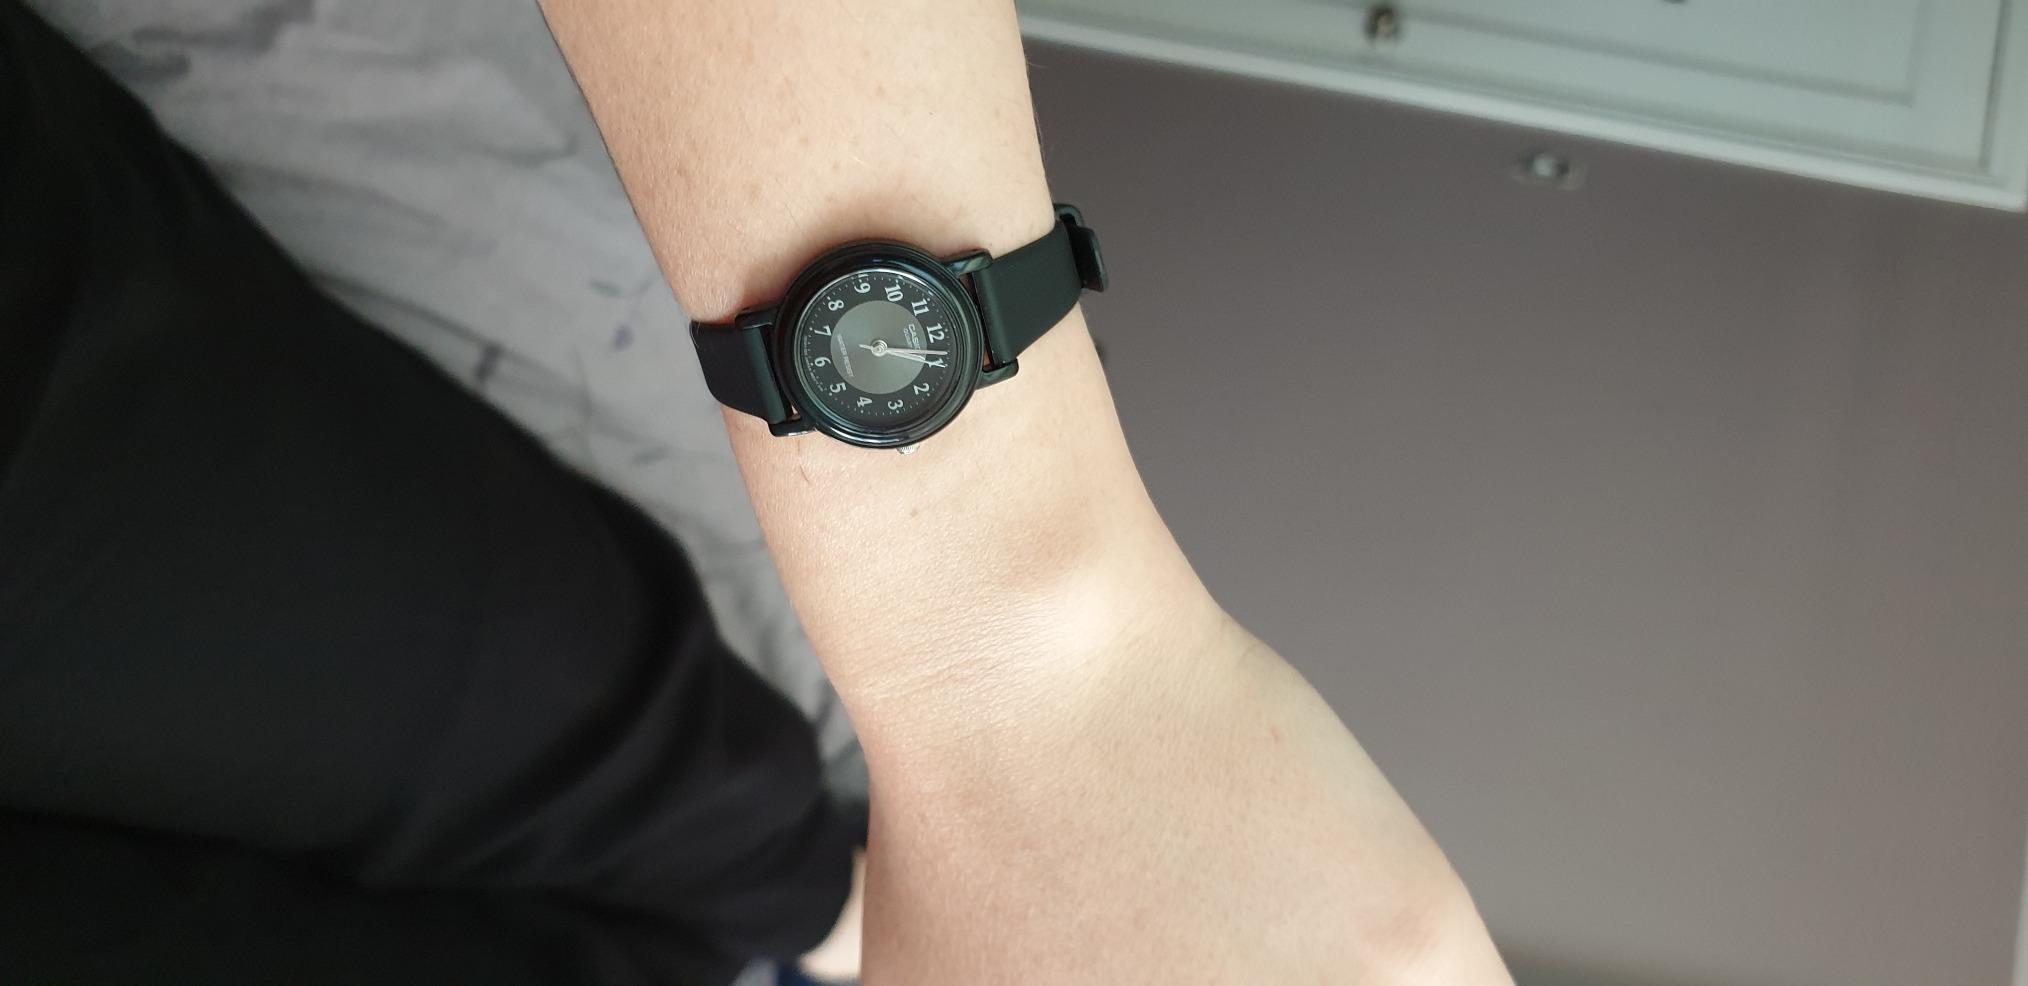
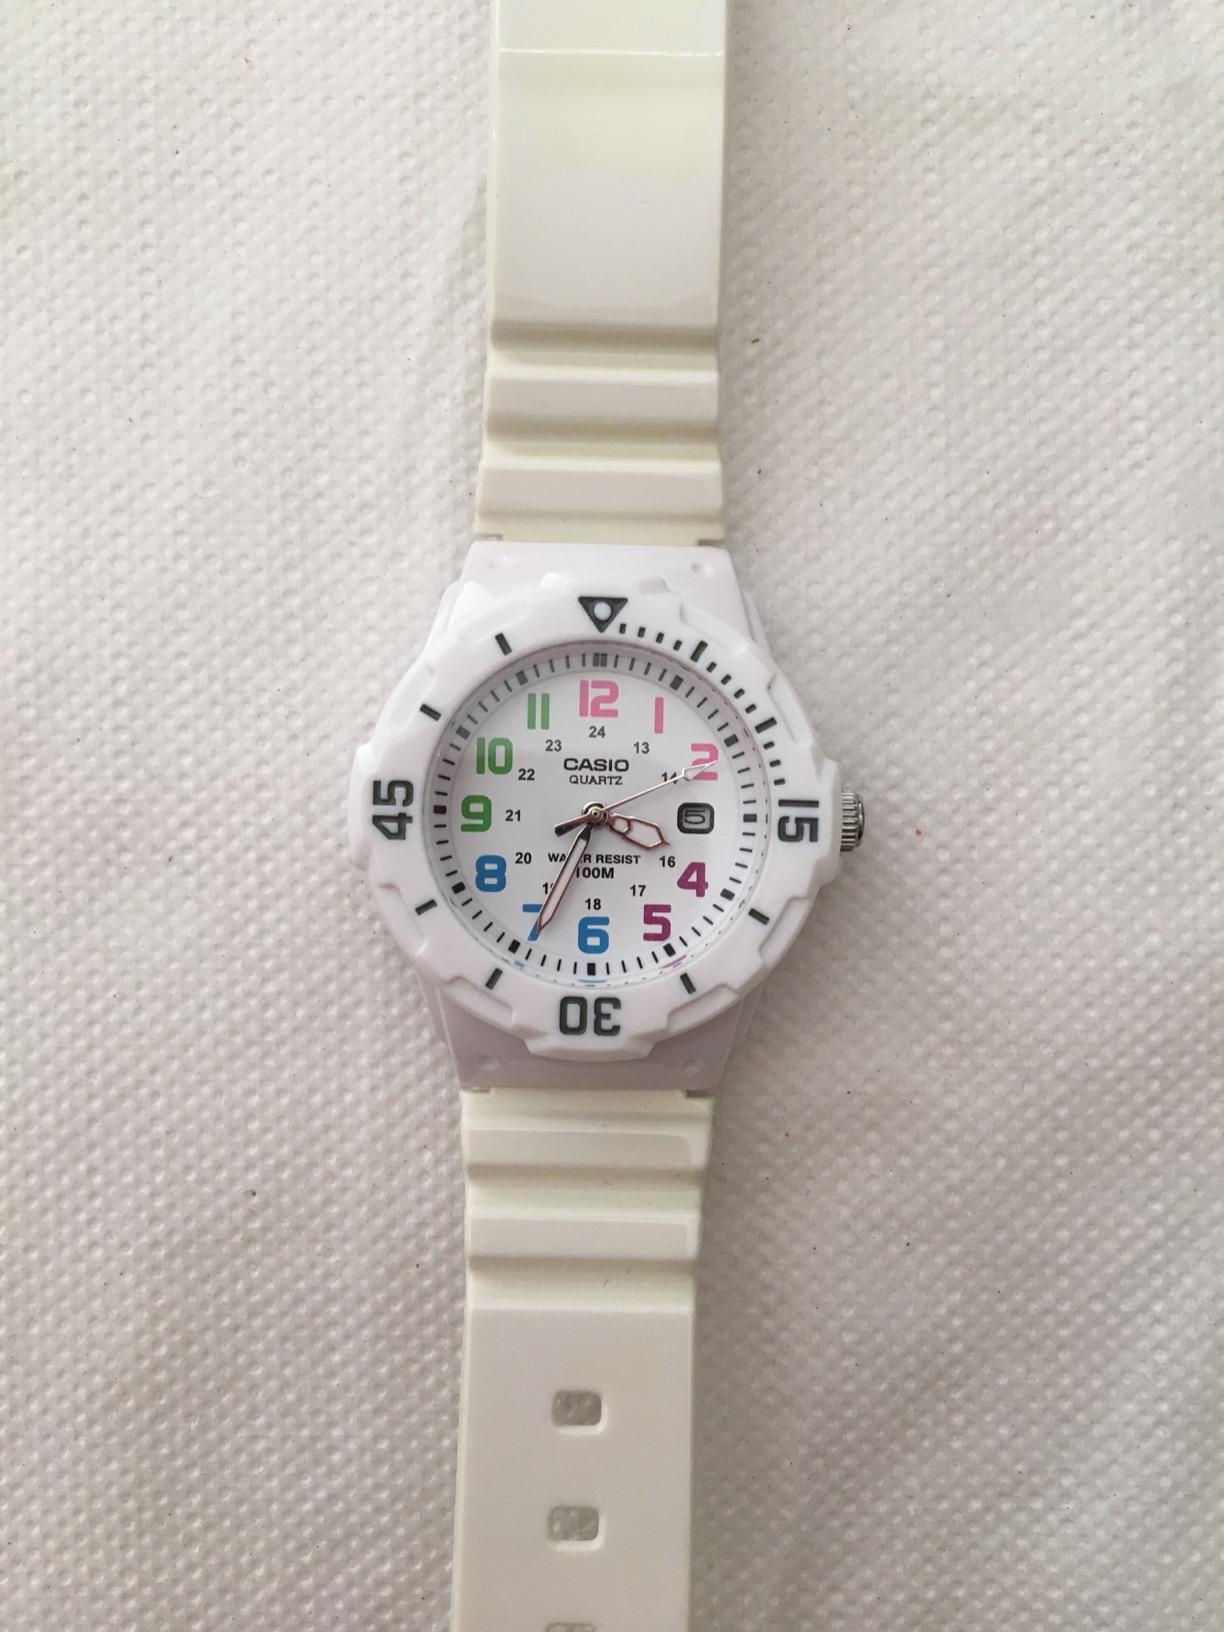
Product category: accessories_watch
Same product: no